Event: Ecuador Earthquake
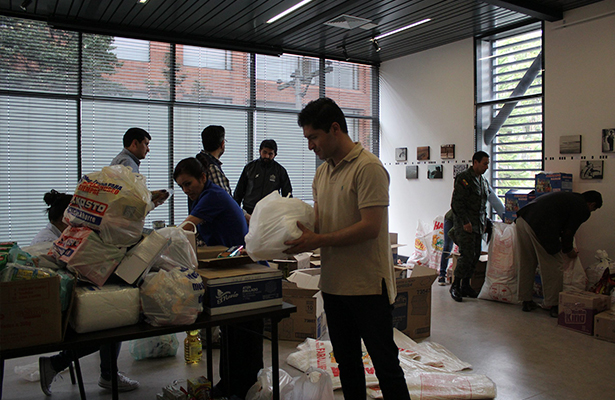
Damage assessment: no_damage